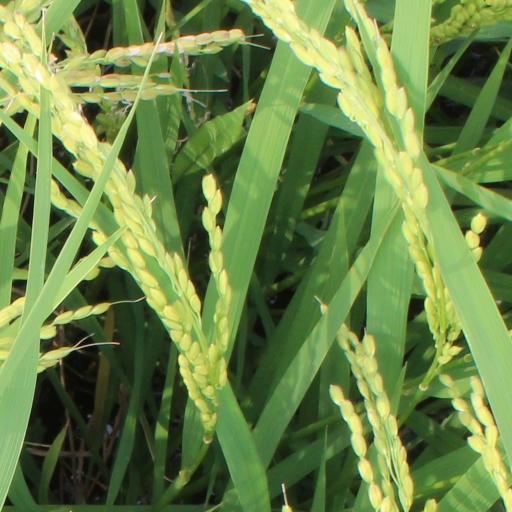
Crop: rice